History of Madhya Pradesh

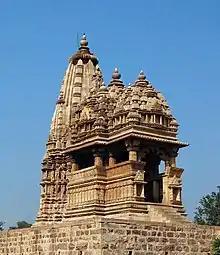
Javari Temple at Khajuraho. The temples at Khajuraho were built by the Chandela kingdom in the 10th and 11th centuries.

The Bhimbetka caves show evidence of Paleolithic settlements in present-day Madhya Pradesh. Stone Age tools have also been discovered at various places along the Narmada river valley. Rock shelters with cave paintings, the earliest of which can be dated to 30,000 BCE, have also been discovered at a number of places. The settlements of humans in present-day Madhya Pradesh developed primarily in the valleys of rivers such as Narmada, Chambal, and Betwa. Chalcolithic sites of the Malwa culture have been discovered at a number of places including Eran, Kayatha, Maheshwar, Nagda, and Navdatoli.